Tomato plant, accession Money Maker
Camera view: bottom (45 deg); turntable rotation: 120 degrees
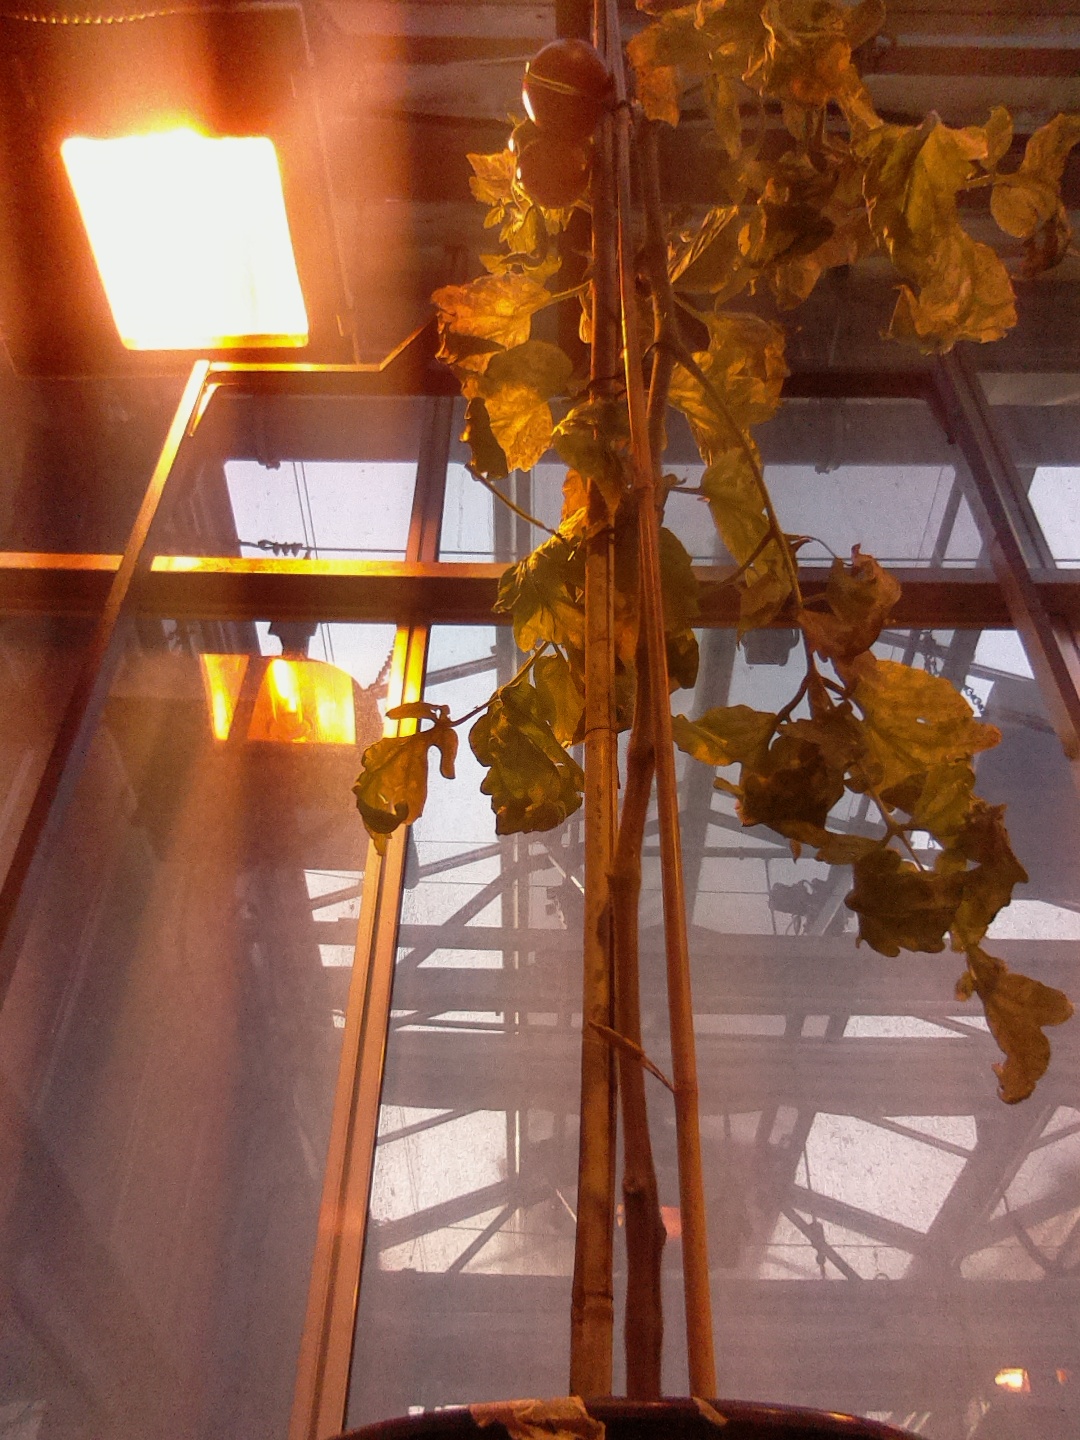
BBCH growth stage 89: 90%-100% of fruits show typical fully ripe color